West Wratting

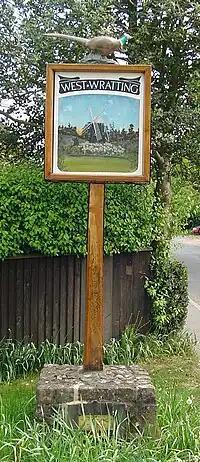
Signpost in West Wratting, which was knocked over in 2013.

West Wratting is a village and civil parish 10 miles southeast of Cambridge in Cambridgeshire, England. At above sea level, it can claim to be one of the highest villages in Cambridgeshire.